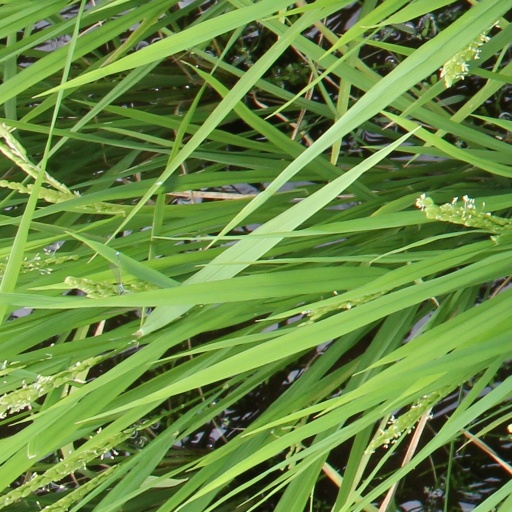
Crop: rice